David Faupala

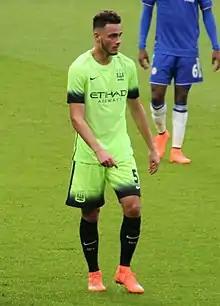
Faupala playing for Manchester City in 2016

David Gabriel Fabrice Faupala (born 11 February 1997) is a French footballer who plays as a forward for Beauvais.